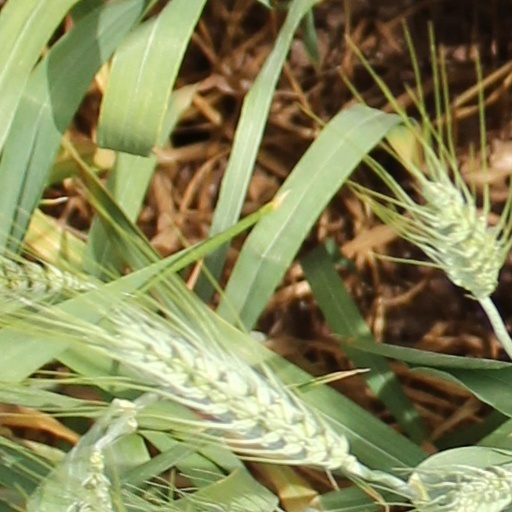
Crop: wheat